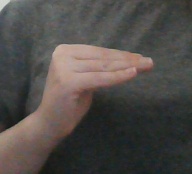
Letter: haa